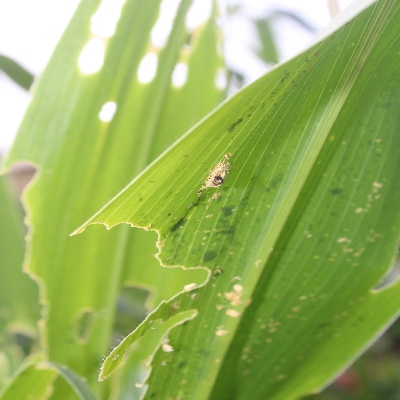
Crop: Maize
Condition: leaf beetle